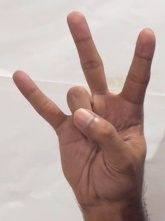
ASL sign: 7